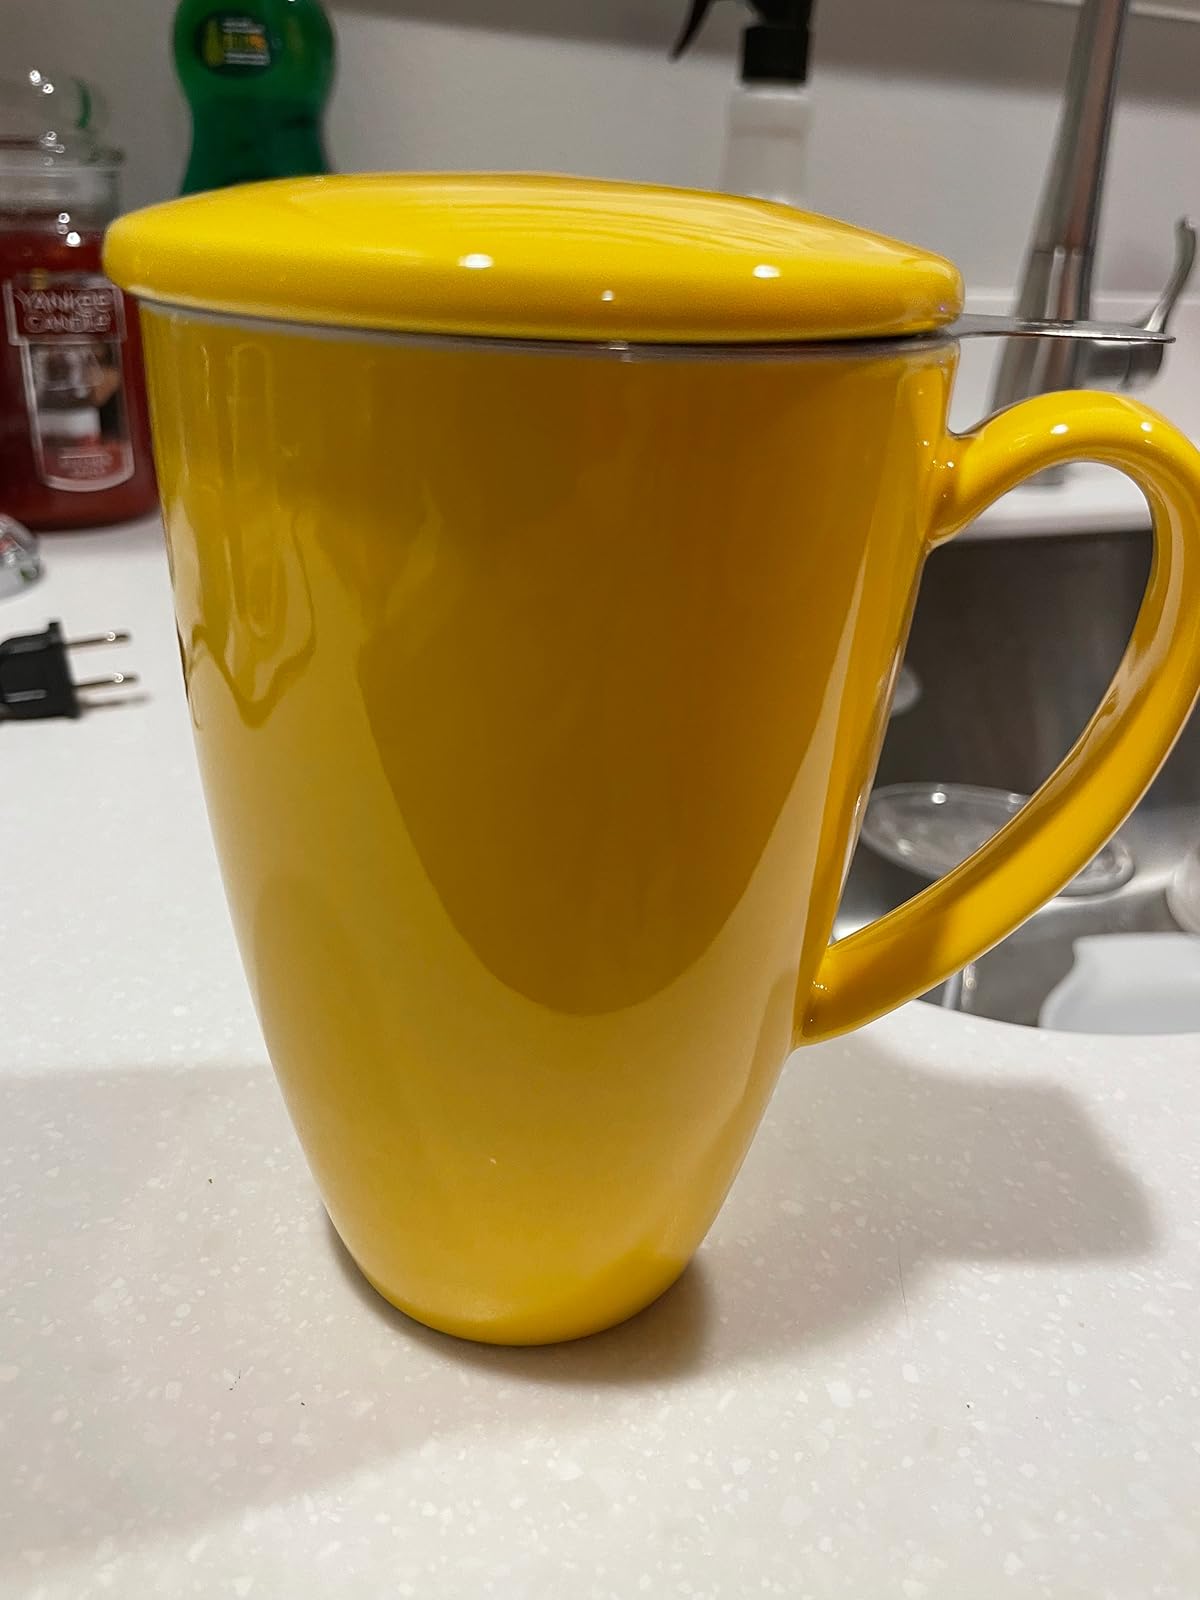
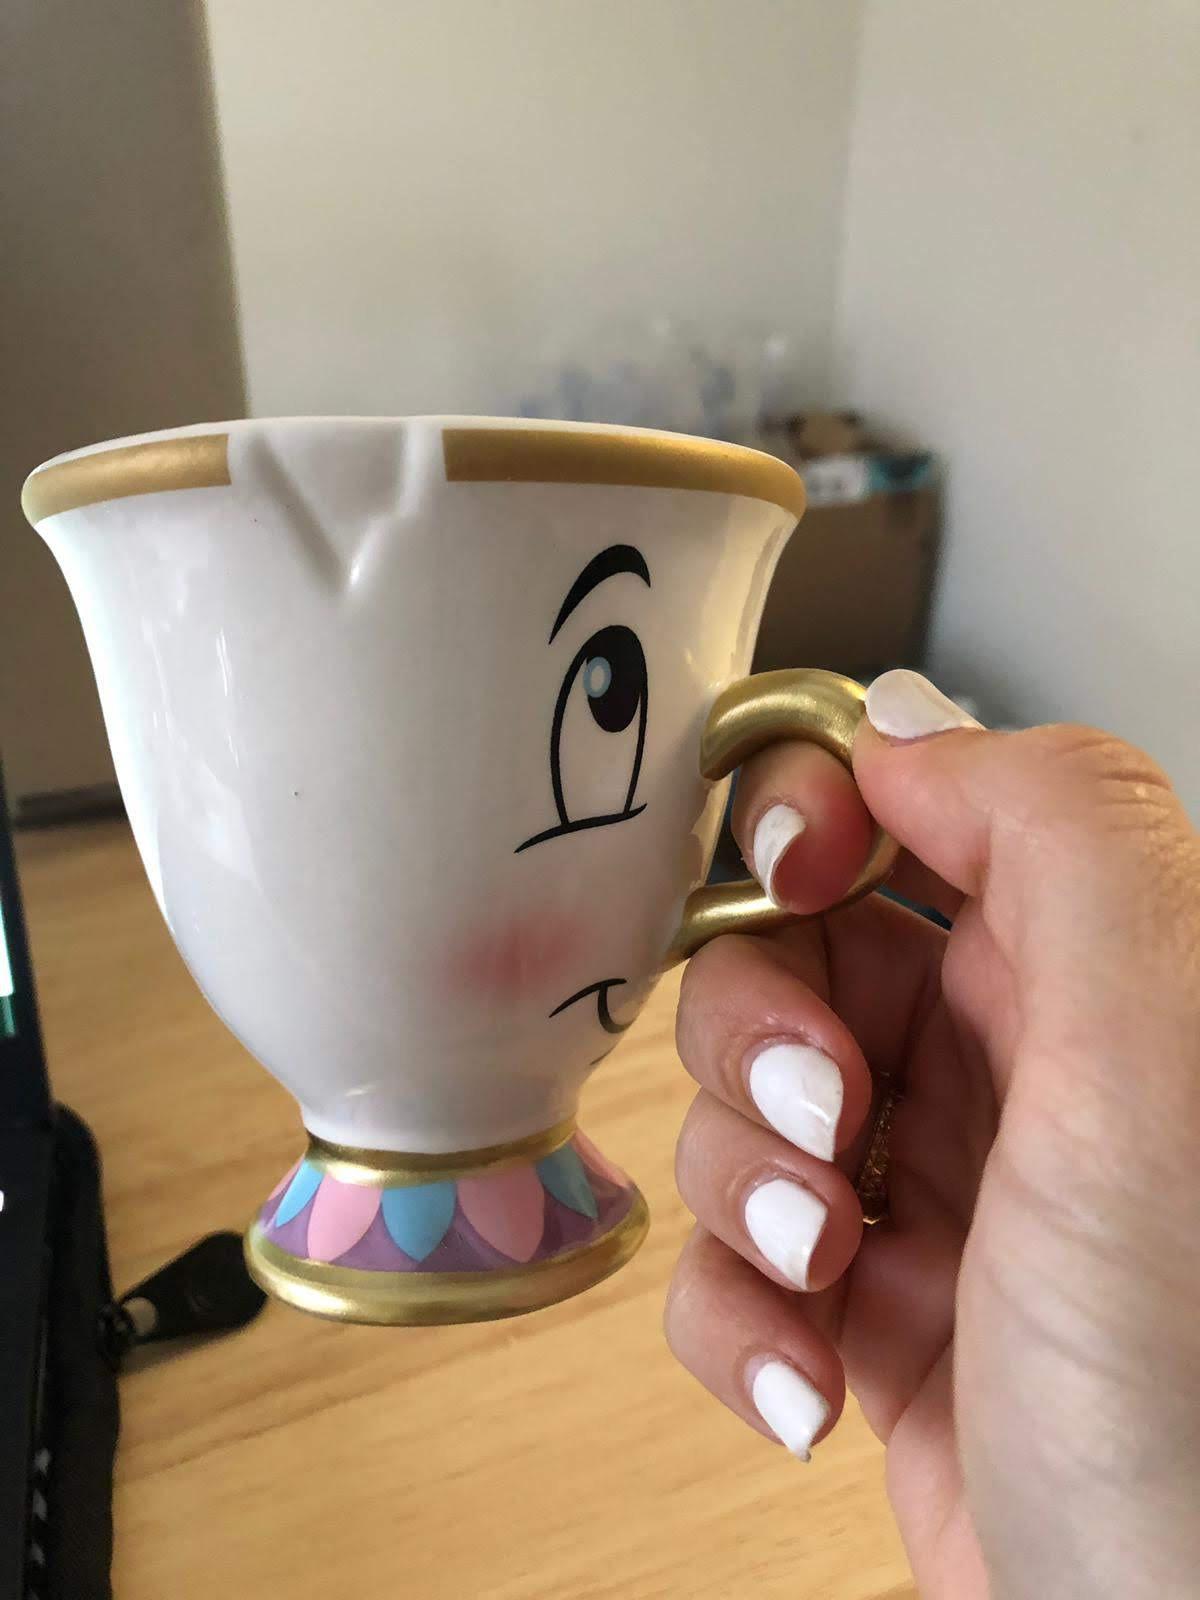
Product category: items_mug
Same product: no